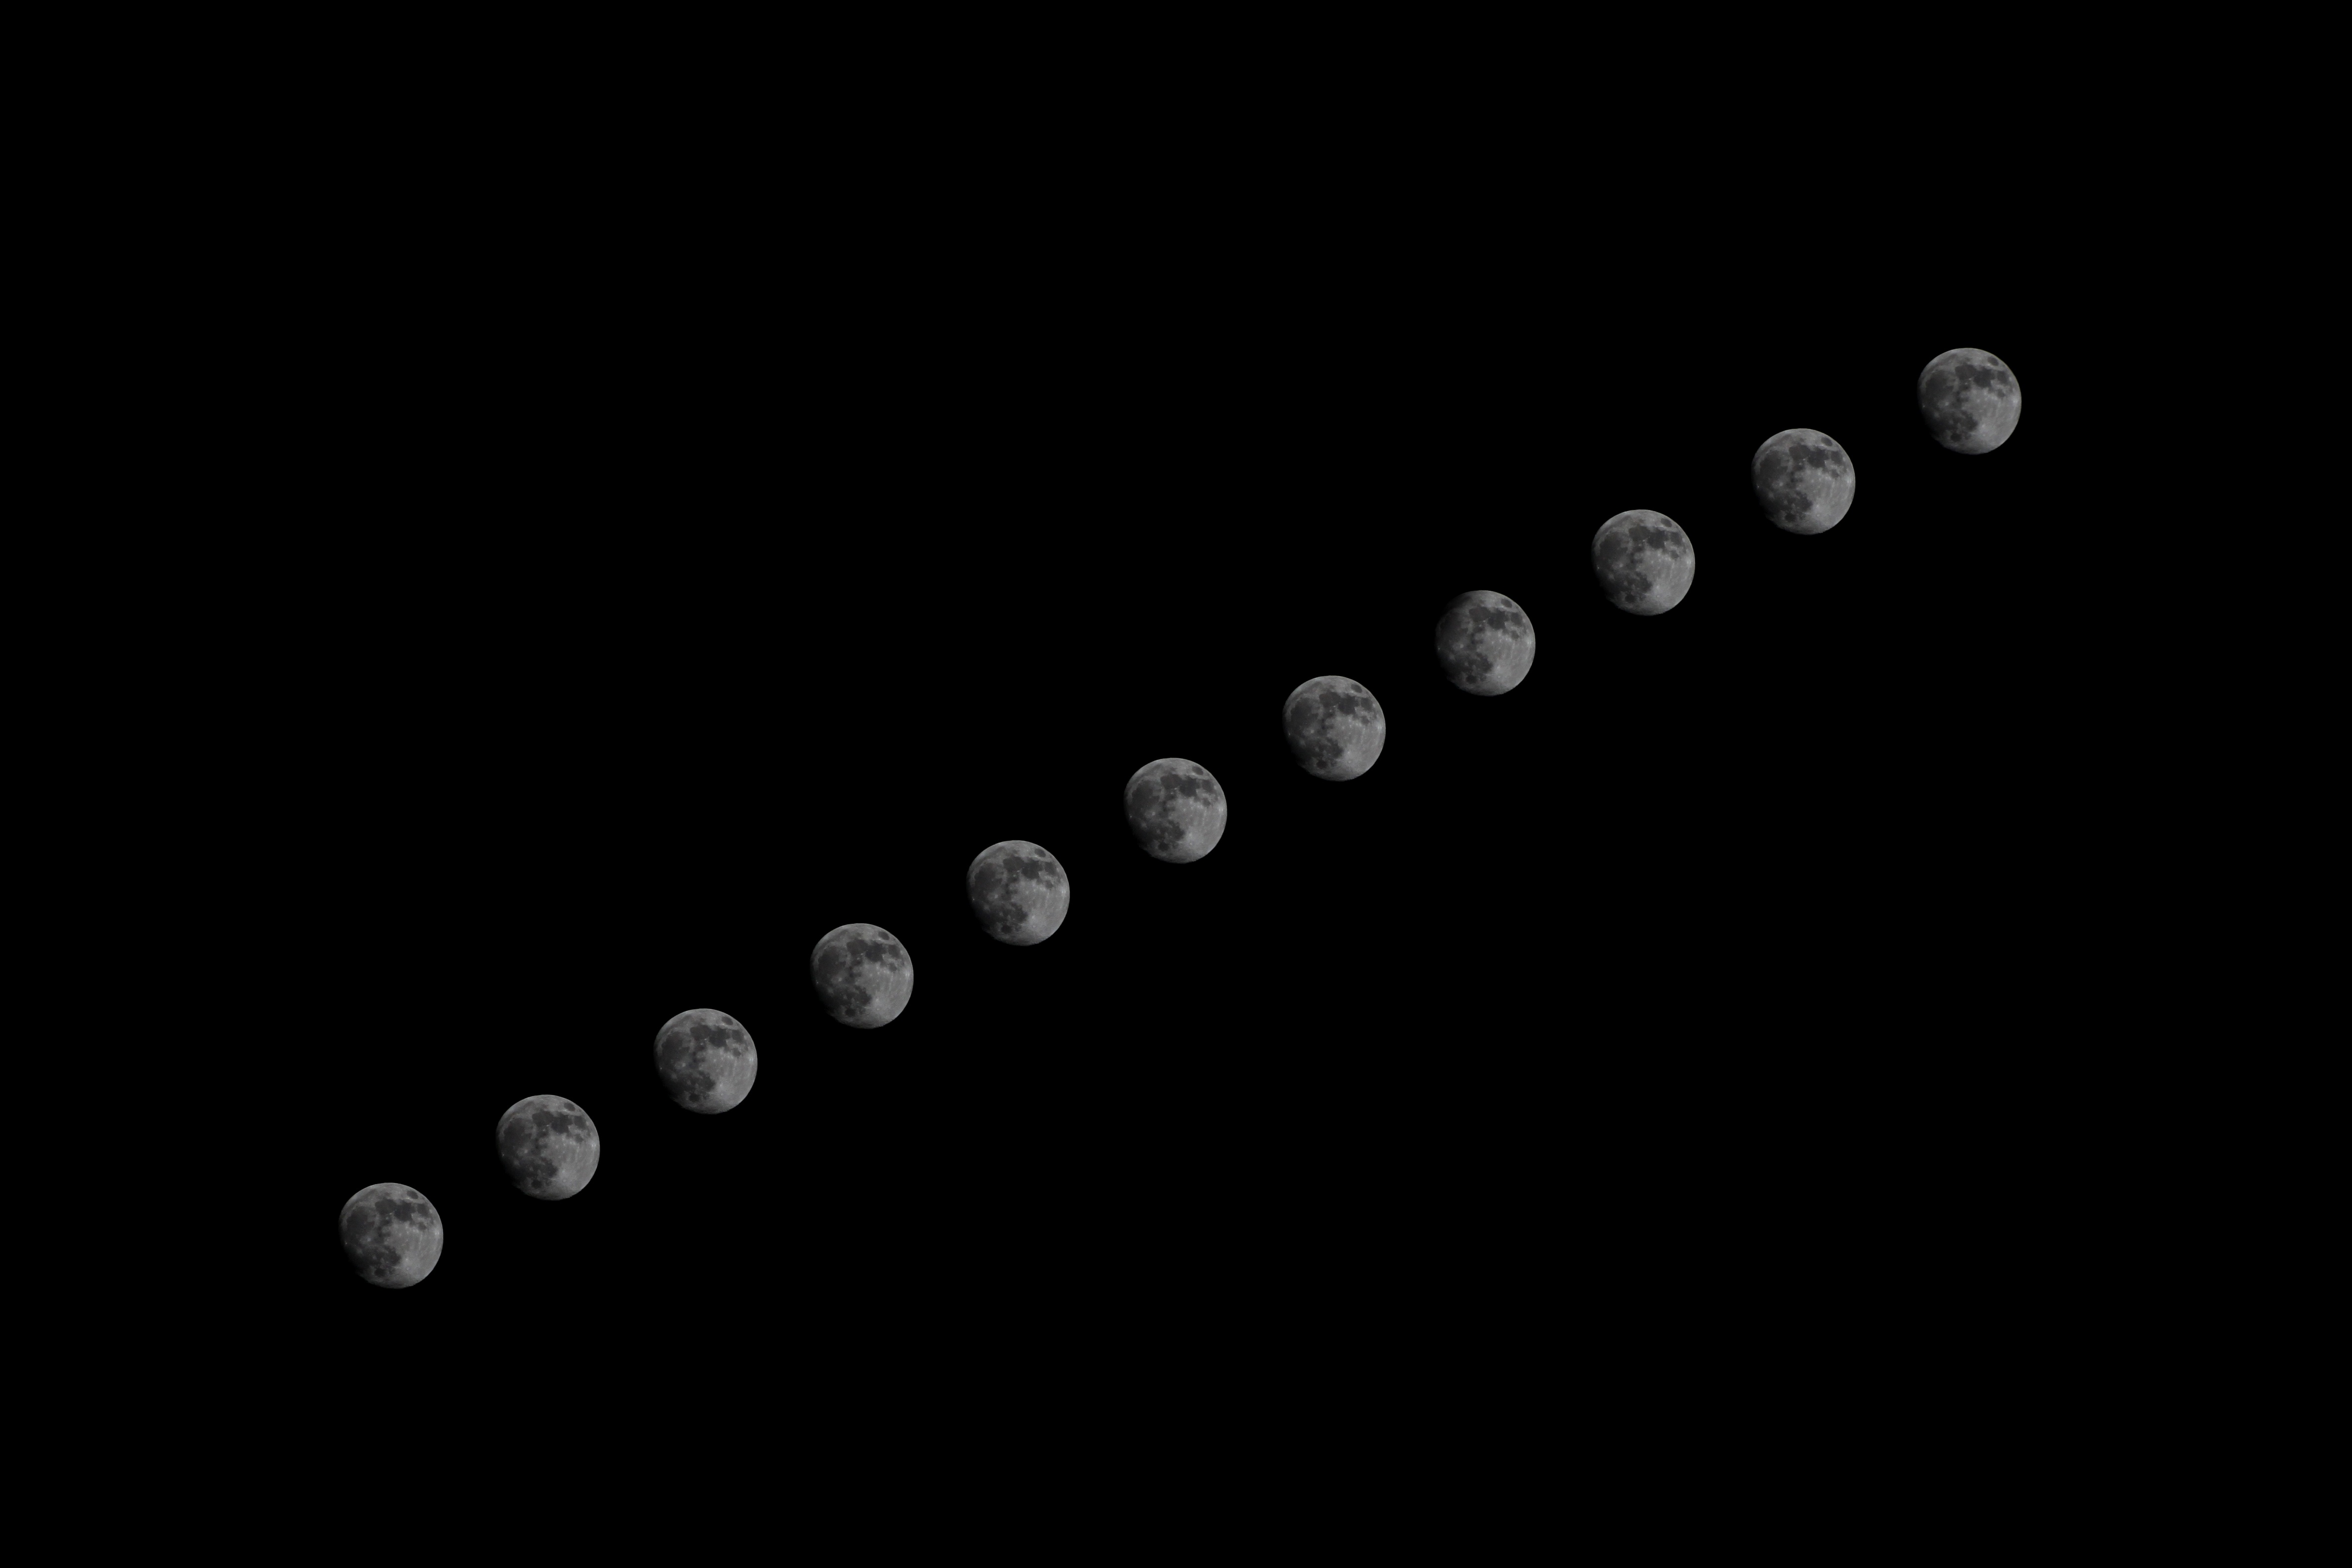
black and white, night, line, darkness, monochrome, moon, moonlight, circle, lens flare, universe, sphere, planet, shape, month, astronomical object, monochrome photography, computer wallpaper